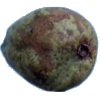
Label: pear_stone